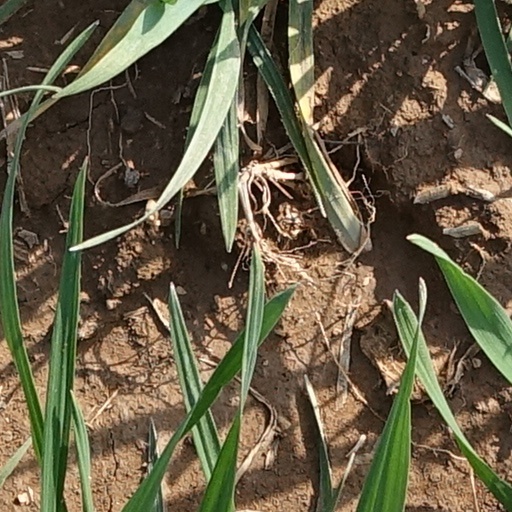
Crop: wheat